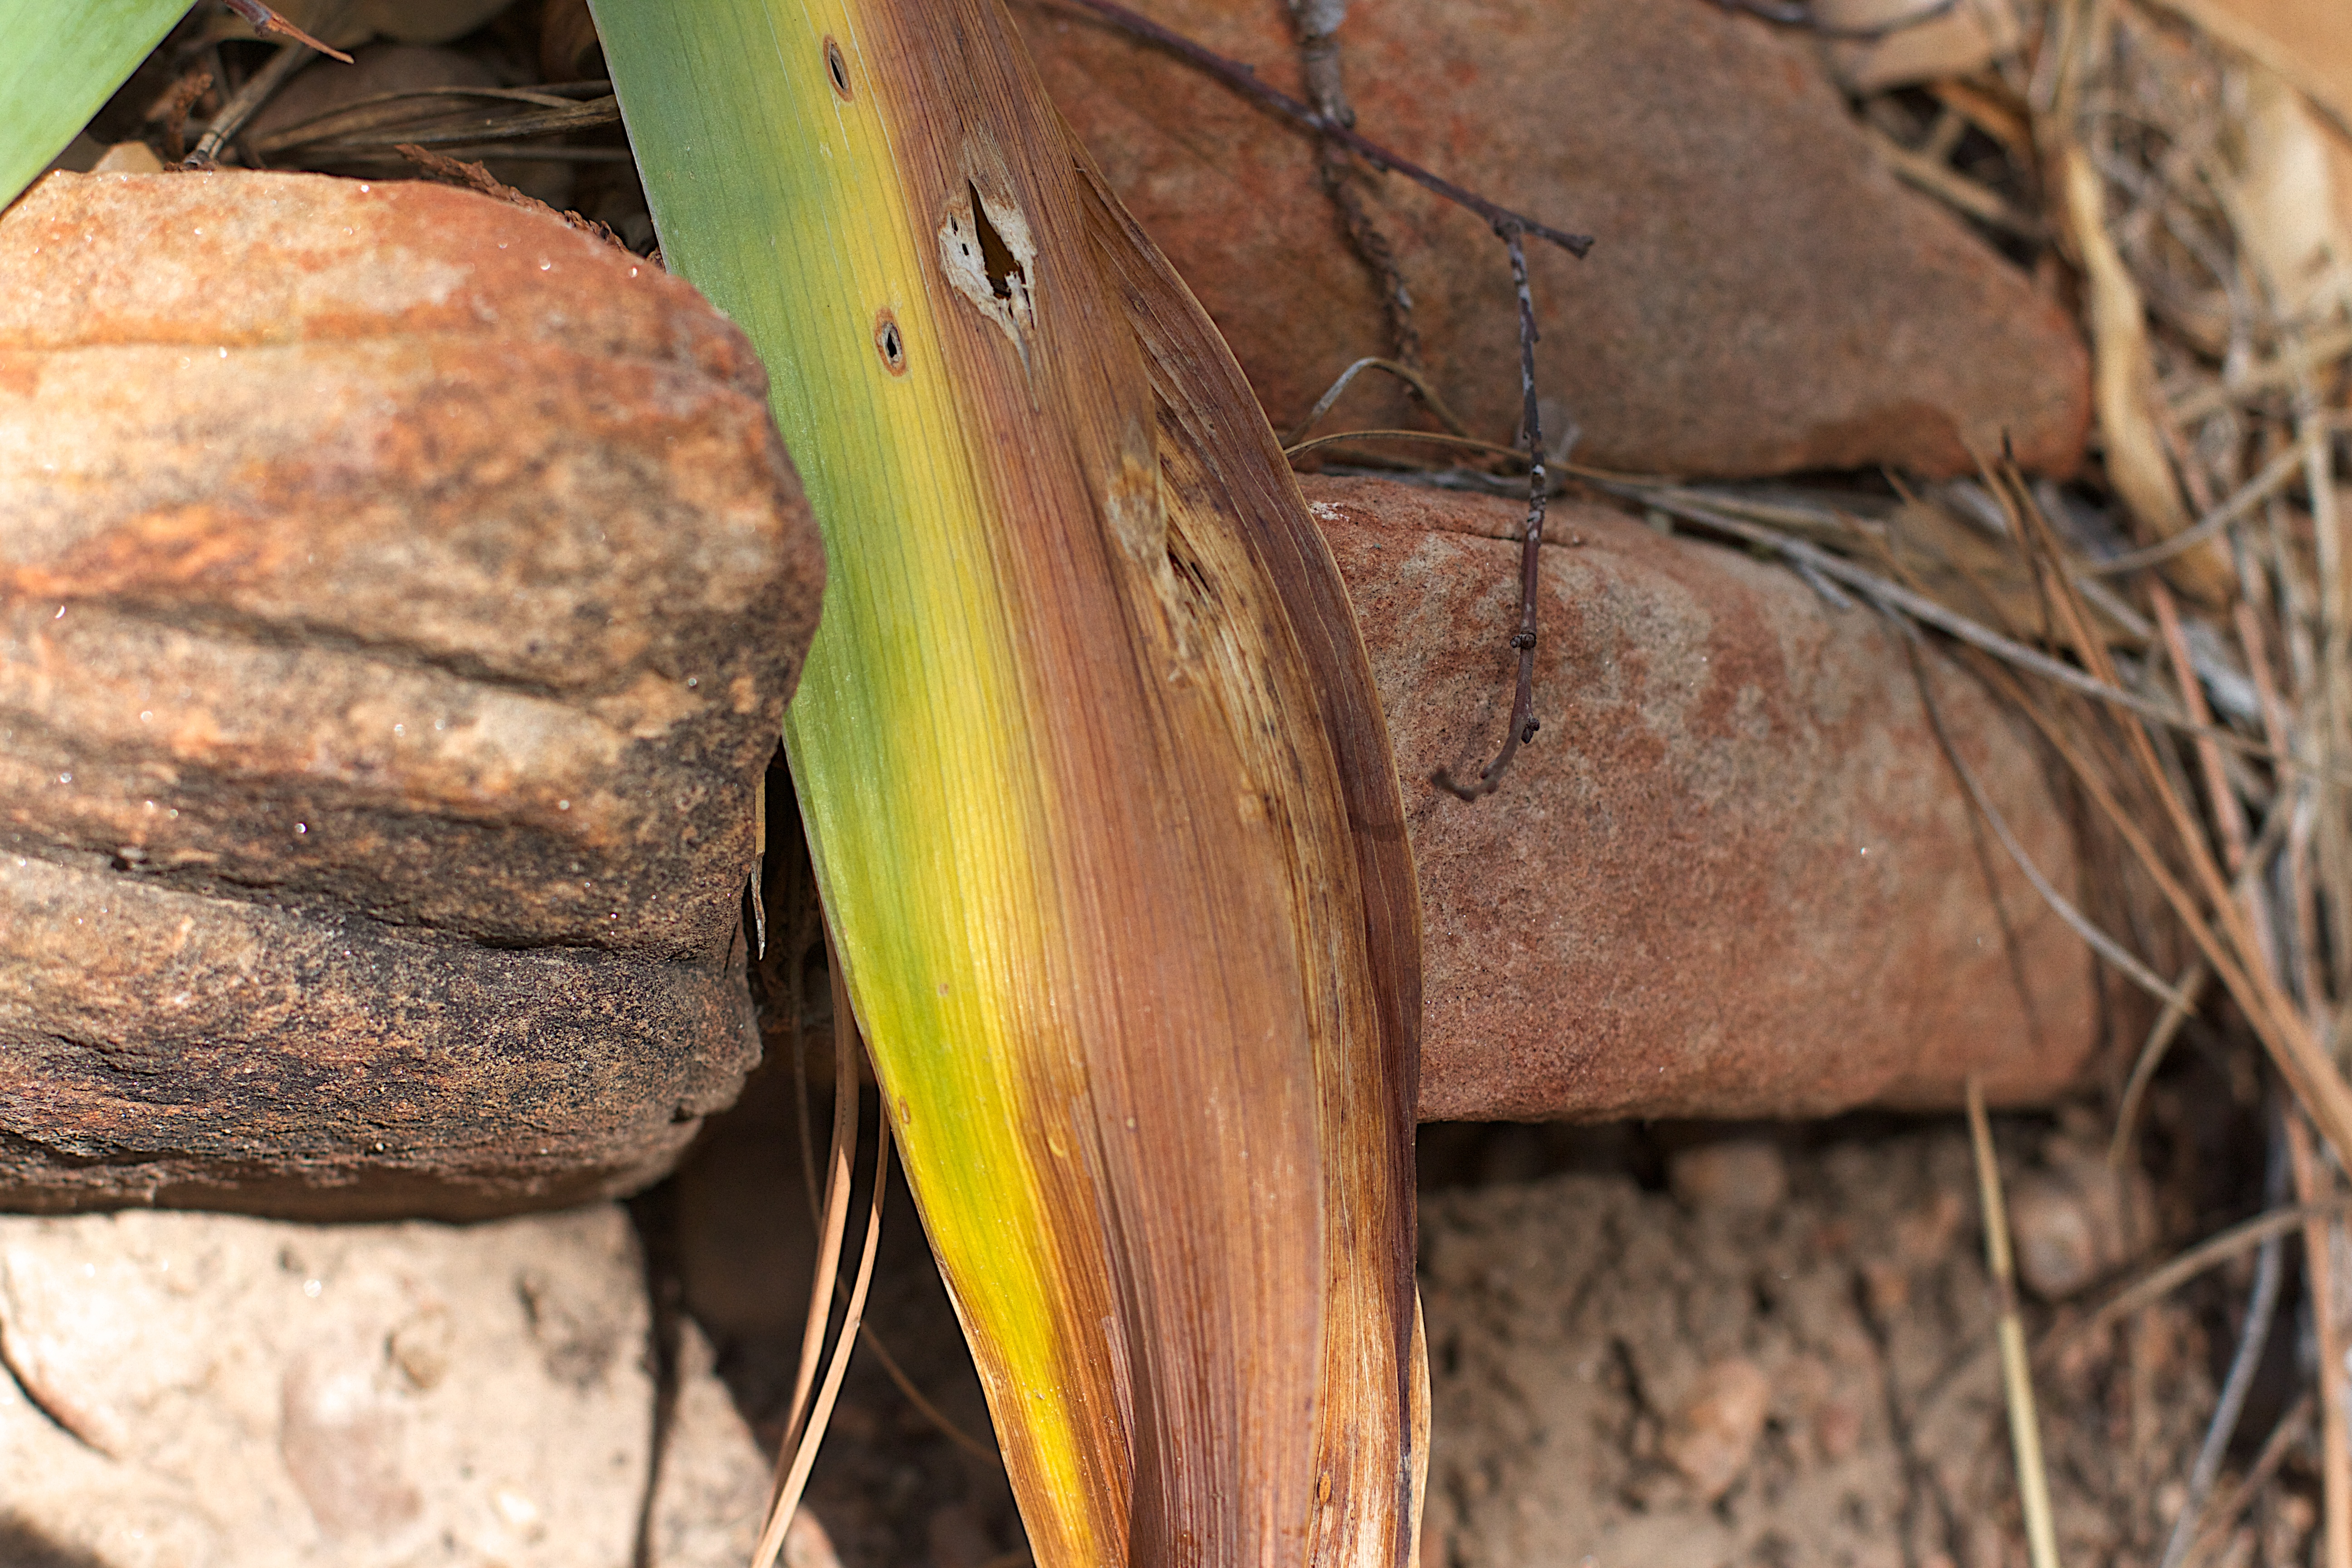
branch, bird, wood, leaf, wildlife, food, produce, fauna, close up, macro photography